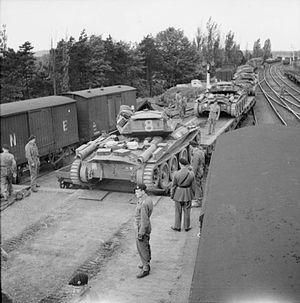
Le 5ᵉ régiment royal de chars britannique est un régiment blindé de la British Army, qui combattit au cours des deux conflits mondiaux.